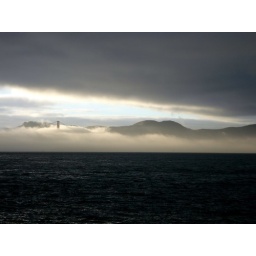
golden gate bridge in clouds